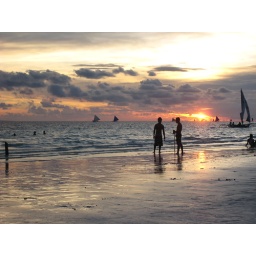
The boats seemed to cluster around the sunset, jockeying for position at a clear shot of the sunset.